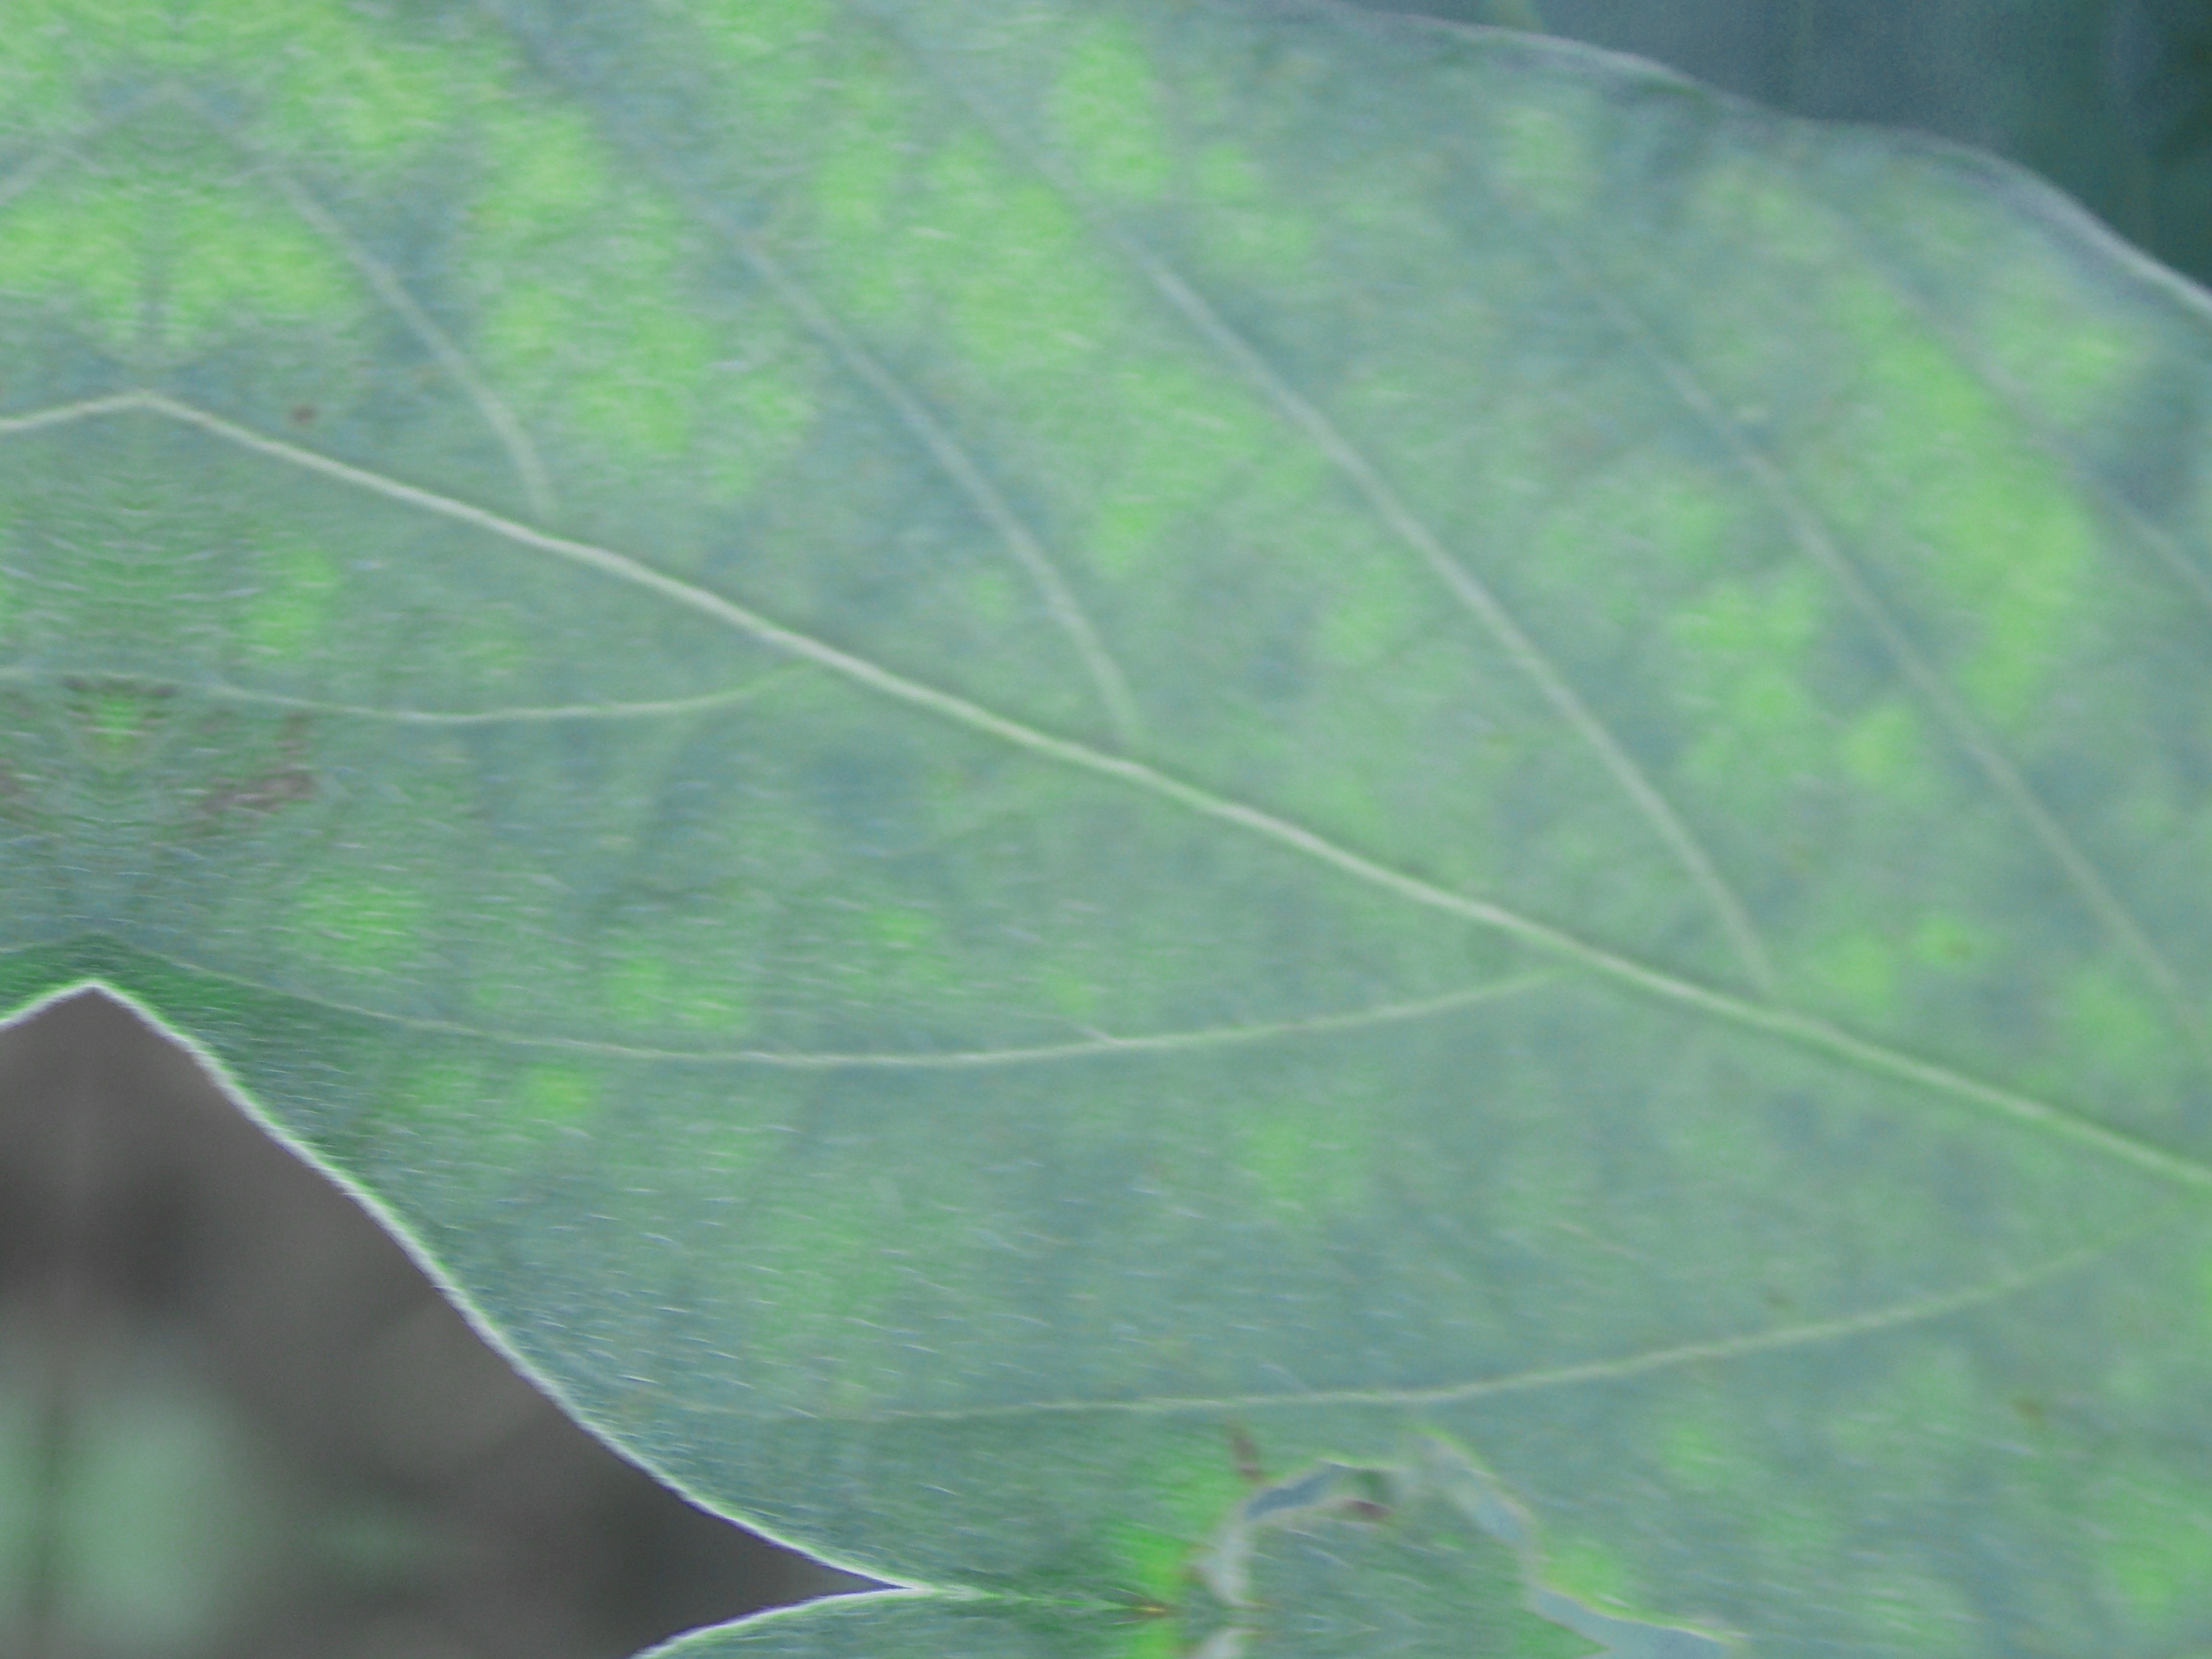
Label: Disease